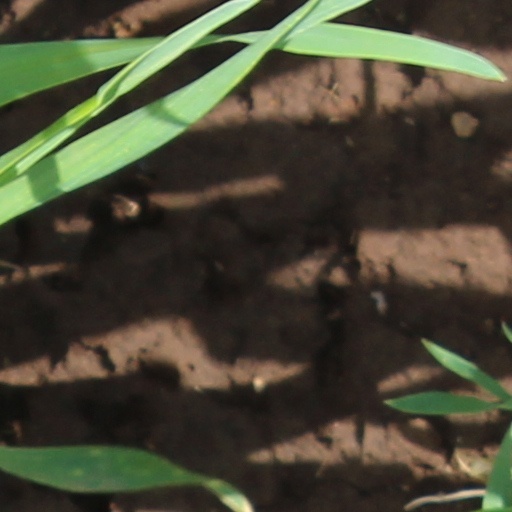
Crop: wheat